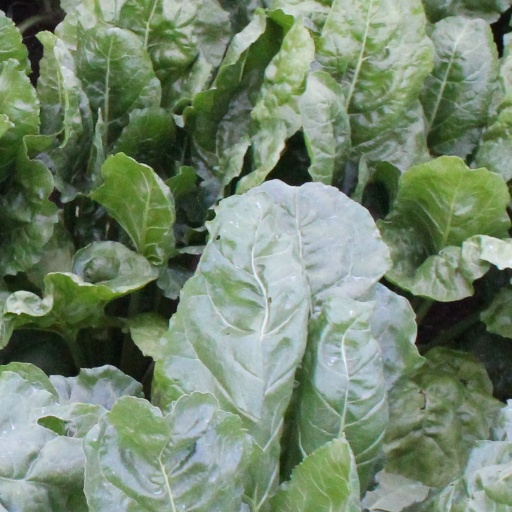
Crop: sugar beet